S. J. Simon

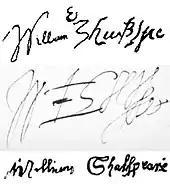
Brahms and Simon depict Shakespeare dithering over the spelling of his signature.

To follow their Victorian book, Brahms and Simon went back to Elizabethan times, with "No Bed for Bacon" (1941). Unlike the earlier work, the narrative and allusions are confined to the age in which the book is set. The plot concerns a young woman who disguises herself as a boy to gain membership of Richard Burbage's, and more particularly William Shakespeare's, theatrical company (a device later employed by Tom Stoppard as the central plot of his 1999 screenplay "Shakespeare in Love"). Reviewing the book in the "Shakespeare Quarterly", Ernest Brennecke wrote: